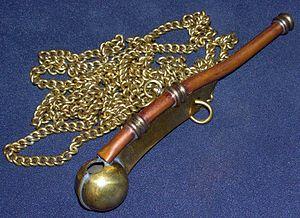
Le sifflet de manœuvre ou sifflet de gabier ou sifflet de bosco est un petit sifflet à main utilisé par les marins pour signaler certaines manœuvres à l'équipage ou pour saluer d'autres navires.